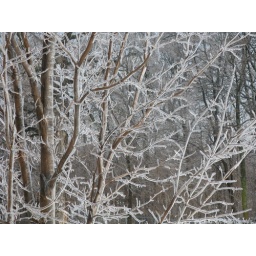
ice on tree in forest